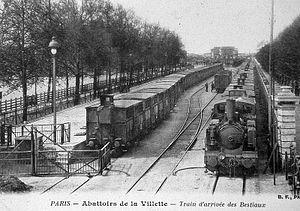
Train de bestiaux aux abattoirs de la Villette à Paris, France.
Les abattoirs de la Villette, également appelés marché aux bestiaux de la Villette, étaient de célèbres abattoirs parisiens et un haut lieu de la culture alimentaire parisienne au même titre que les Halles de Paris.
La liste des gares de la ligne de Petite Ceinture recense les gares de cette ligne ferroviaire située à Paris, en France.
La gare de Paris-Bestiaux parfois appelée gare de La Villette, est une ancienne gare ferroviaire désaffectée à Paris, en France. Située sur un embranchement de la ligne de Petite Ceinture, elle desservait le marché aux bestiaux des abattoirs de la Villette.